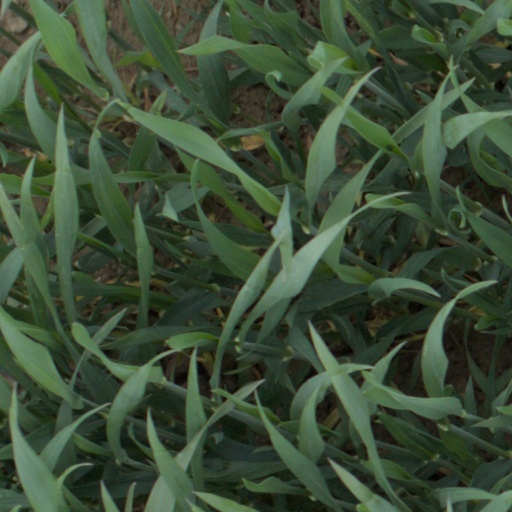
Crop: wheat